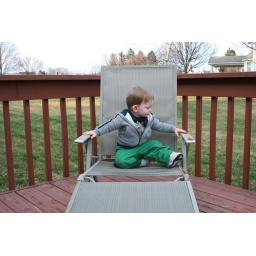
Sitting in the chair like a big boy